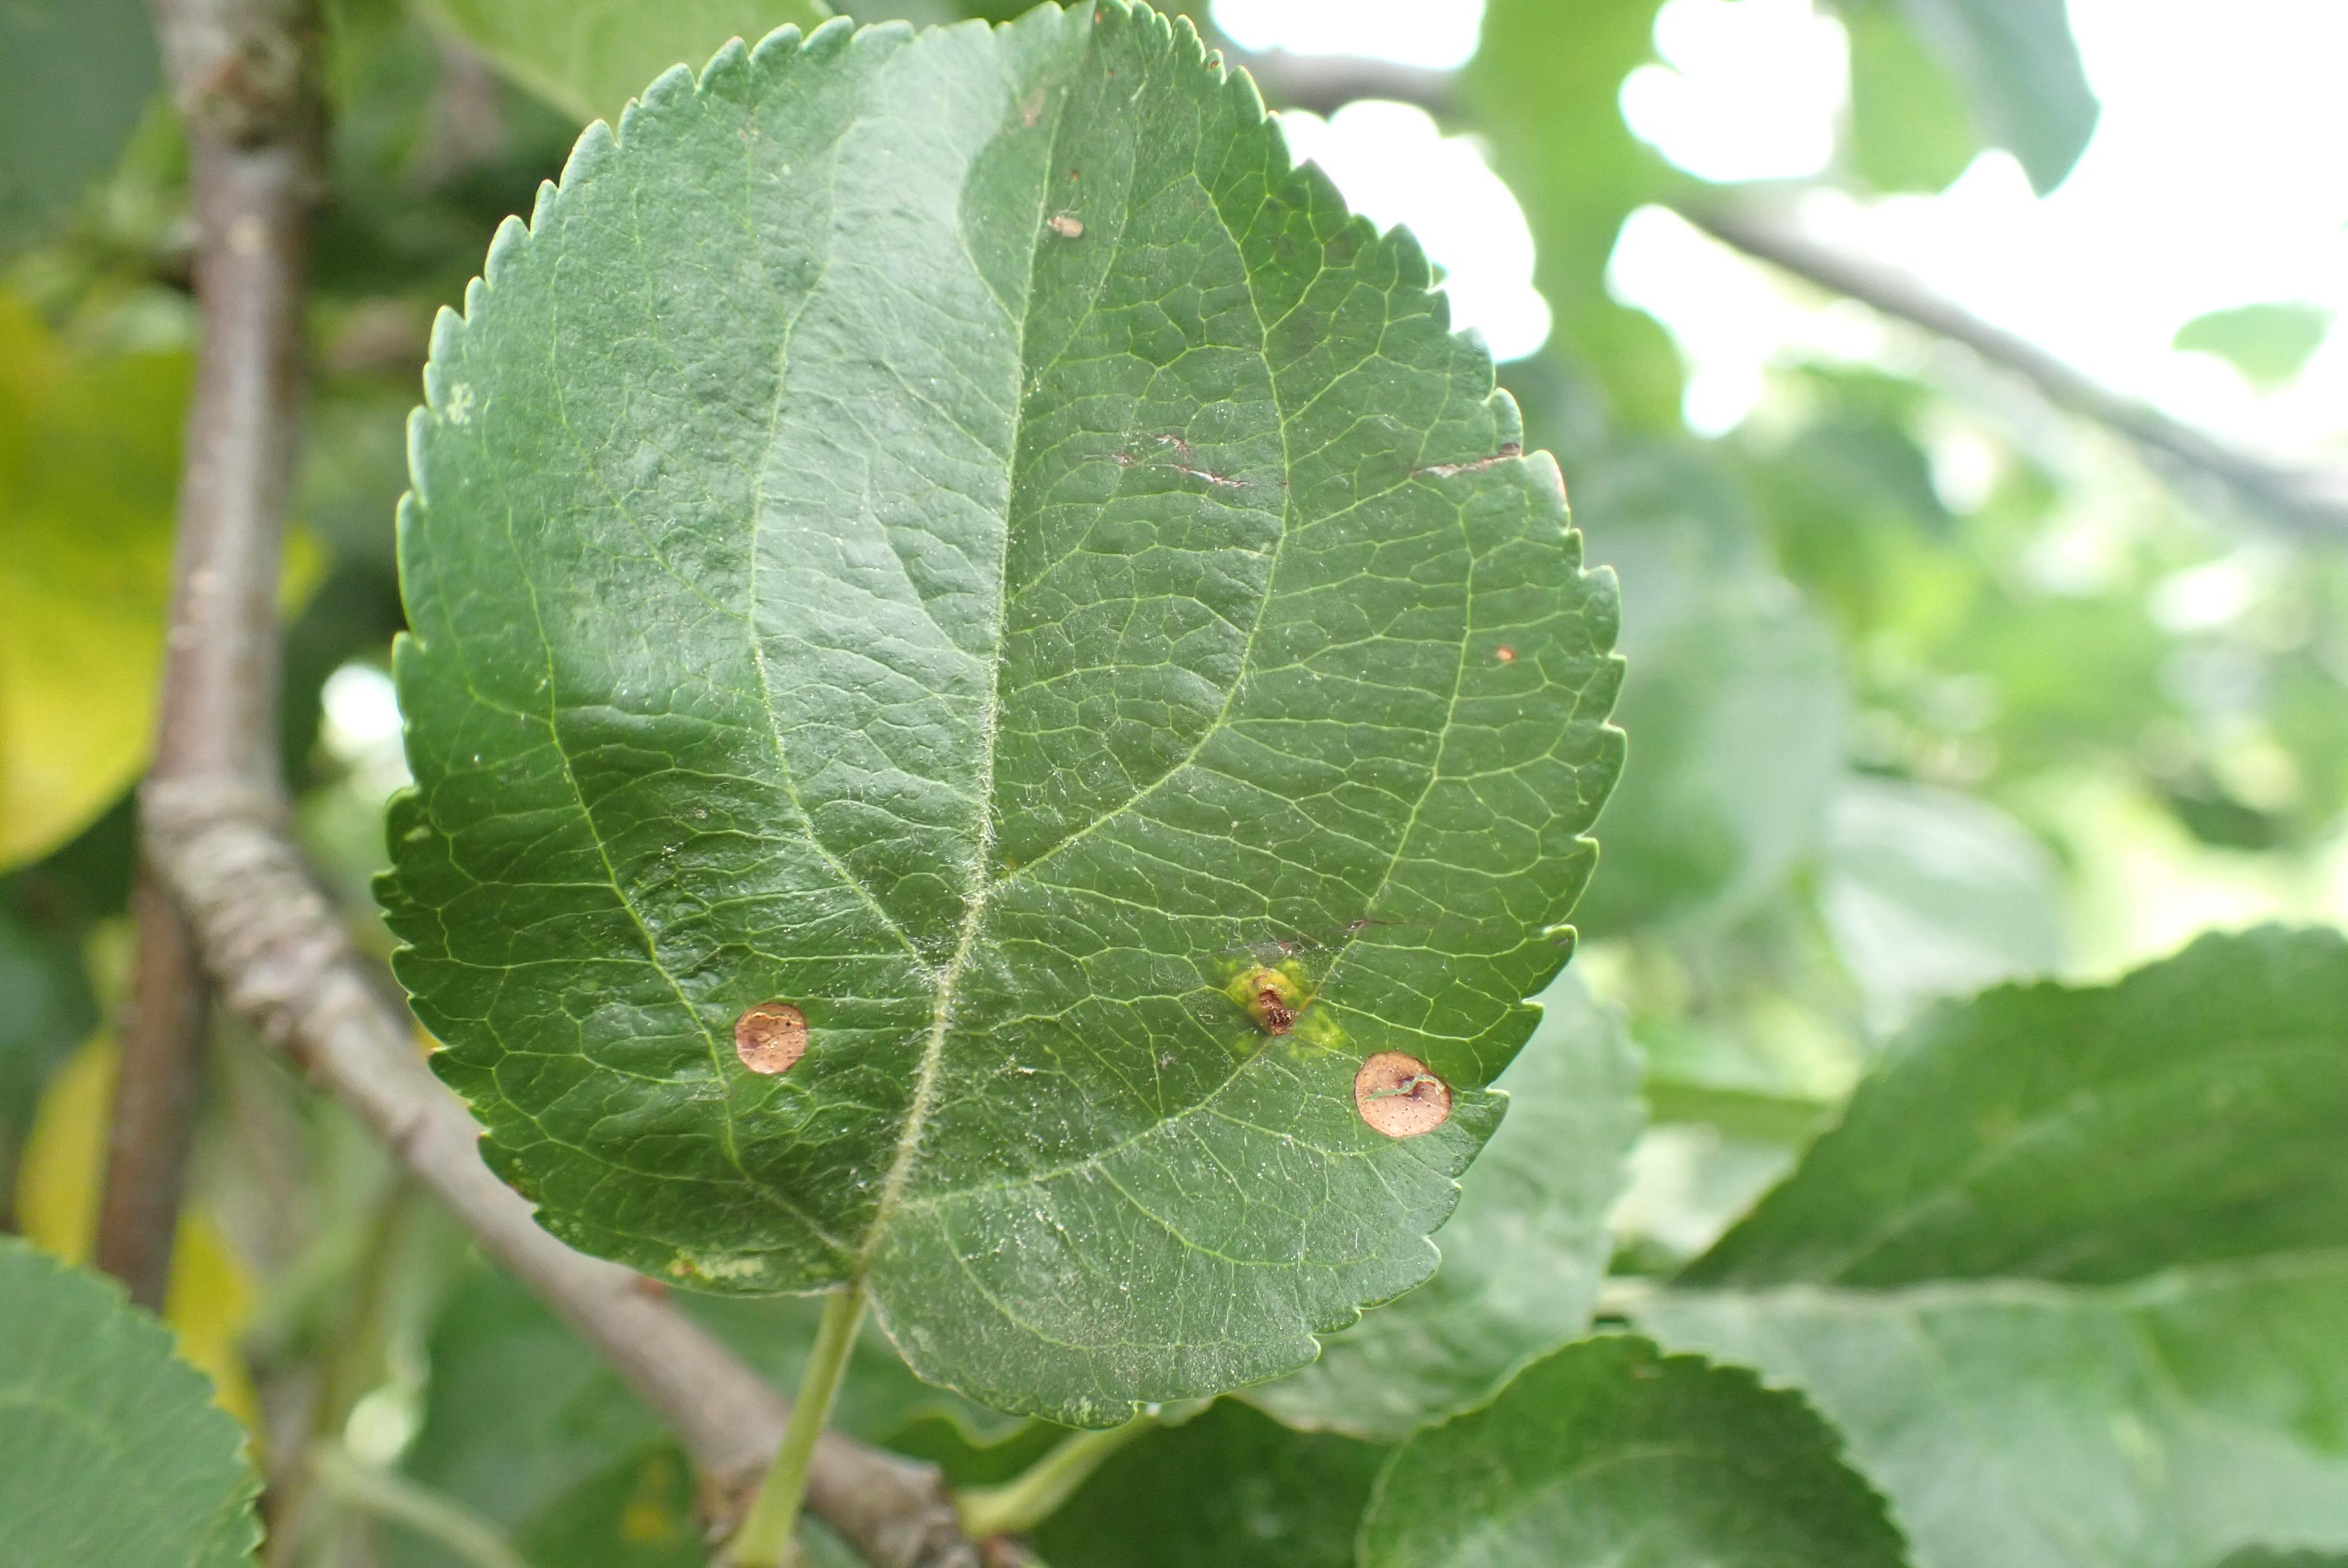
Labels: frog_eye_leaf_spot